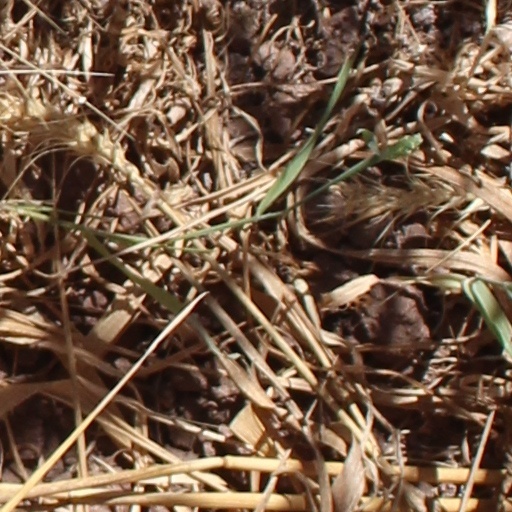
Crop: wheat